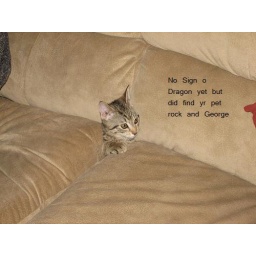
cat in couch